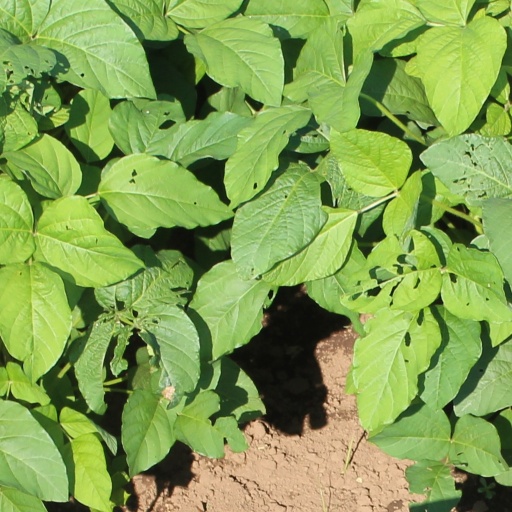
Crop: soybean